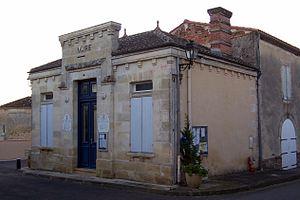
Mairie de Saint-Laurent-du-Plan (Gironde, France)
Saint-Laurent-du-Plan est une commune du Sud-Ouest de la France, située dans le département de la Gironde.